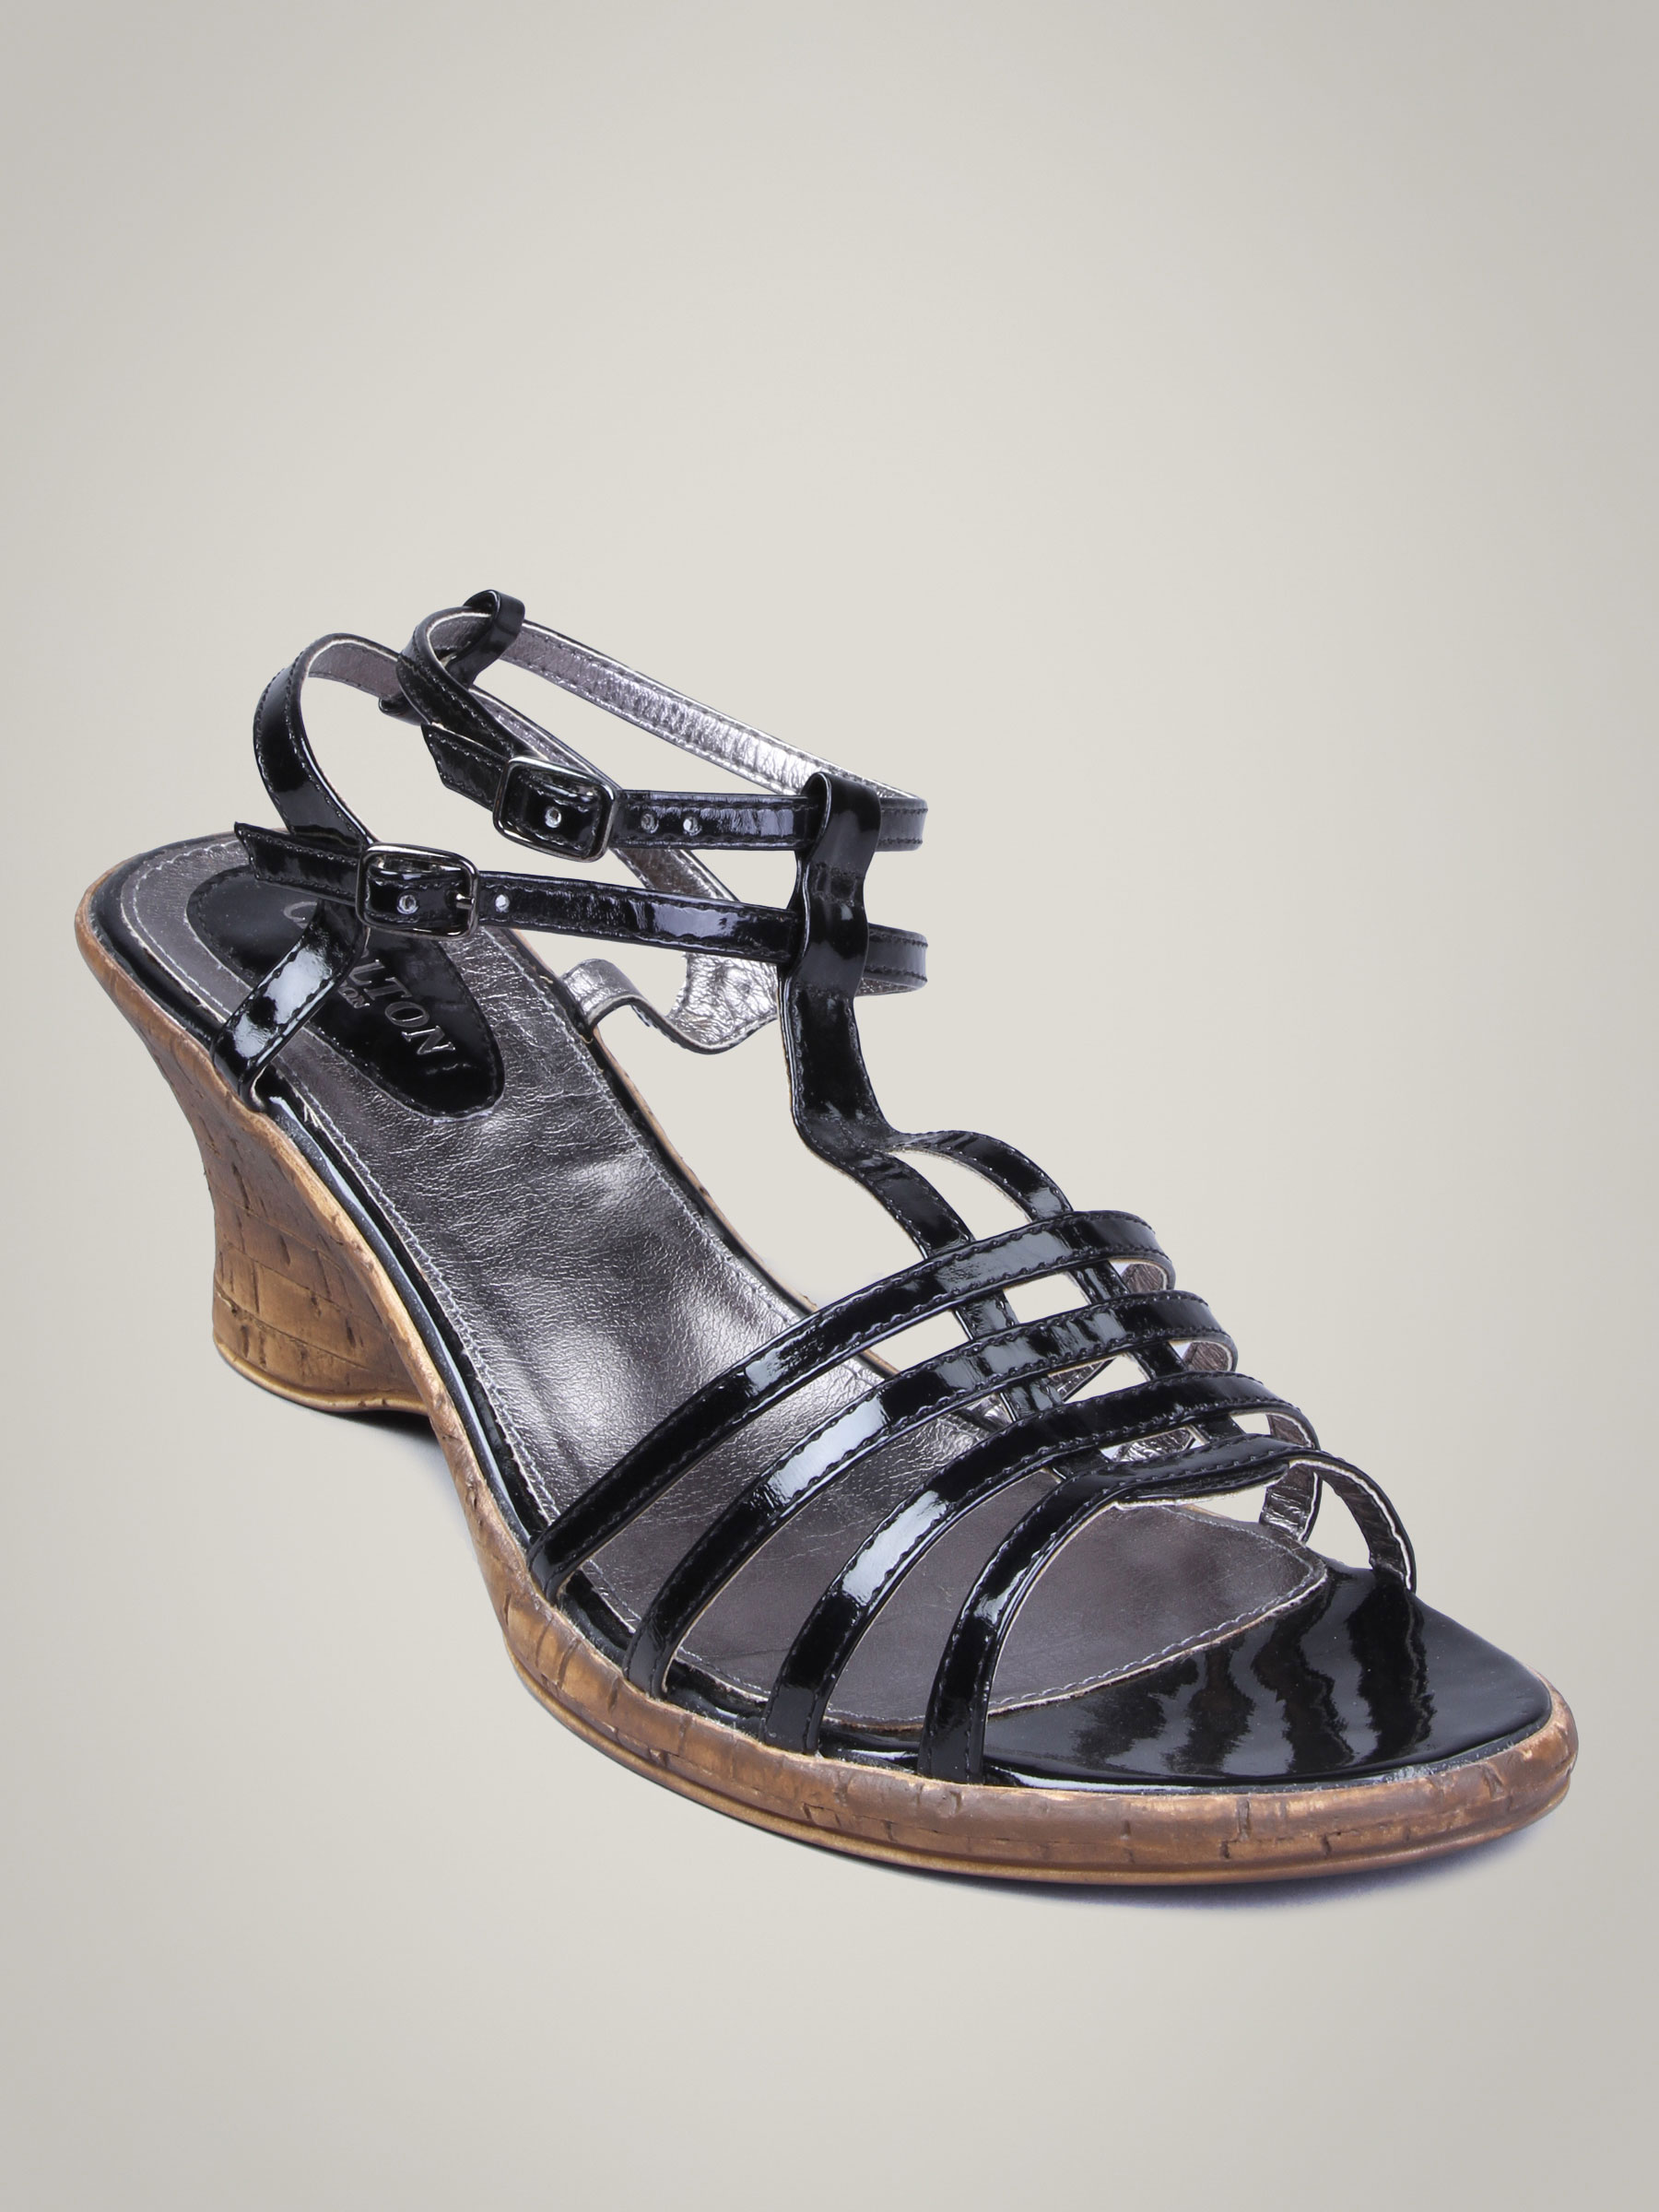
Carlton London Women Four Strapped Black Sandal
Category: Footwear / Shoes / Flats
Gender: Women
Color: Black
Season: Fall 2010
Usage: Casual